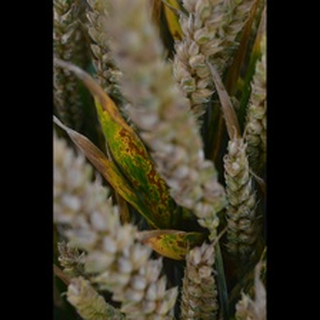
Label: wheat_septoria